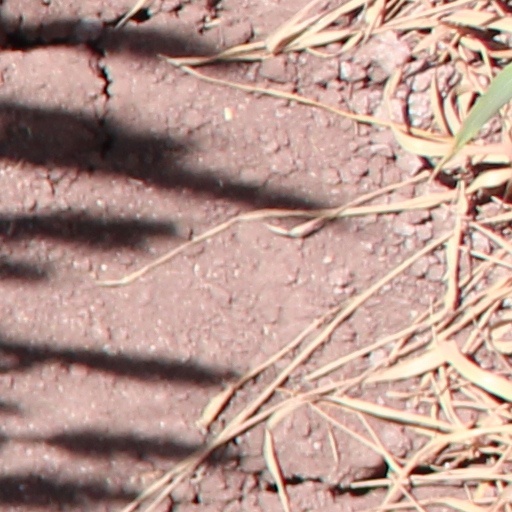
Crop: wheat